Hope Ezeigbo

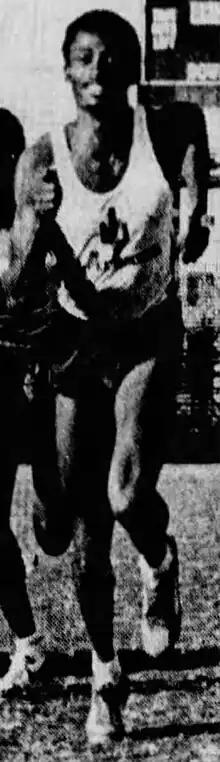
Hope Ezeigbo running alongside his Arizona Wildcats track and field teammates

Hope Ezeigbo (born 26 May 1958) is a Nigerian sprinter. He competed in the men's 400 metres at the 1980 Summer Olympics.